Hagenwil Castle

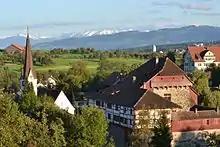
Hagenwil Castle and the village church

The castle complex is a rough square surrounded by an 18th century deep water filled moat. In the center of the complex is the 13th century main tower. The main tower is , with unfinished, round stone walls that are up to thick. The original high entrance was on the northern side of the east wall, but was filled in when the west and east ground level entrances were opened, probably in 1551.